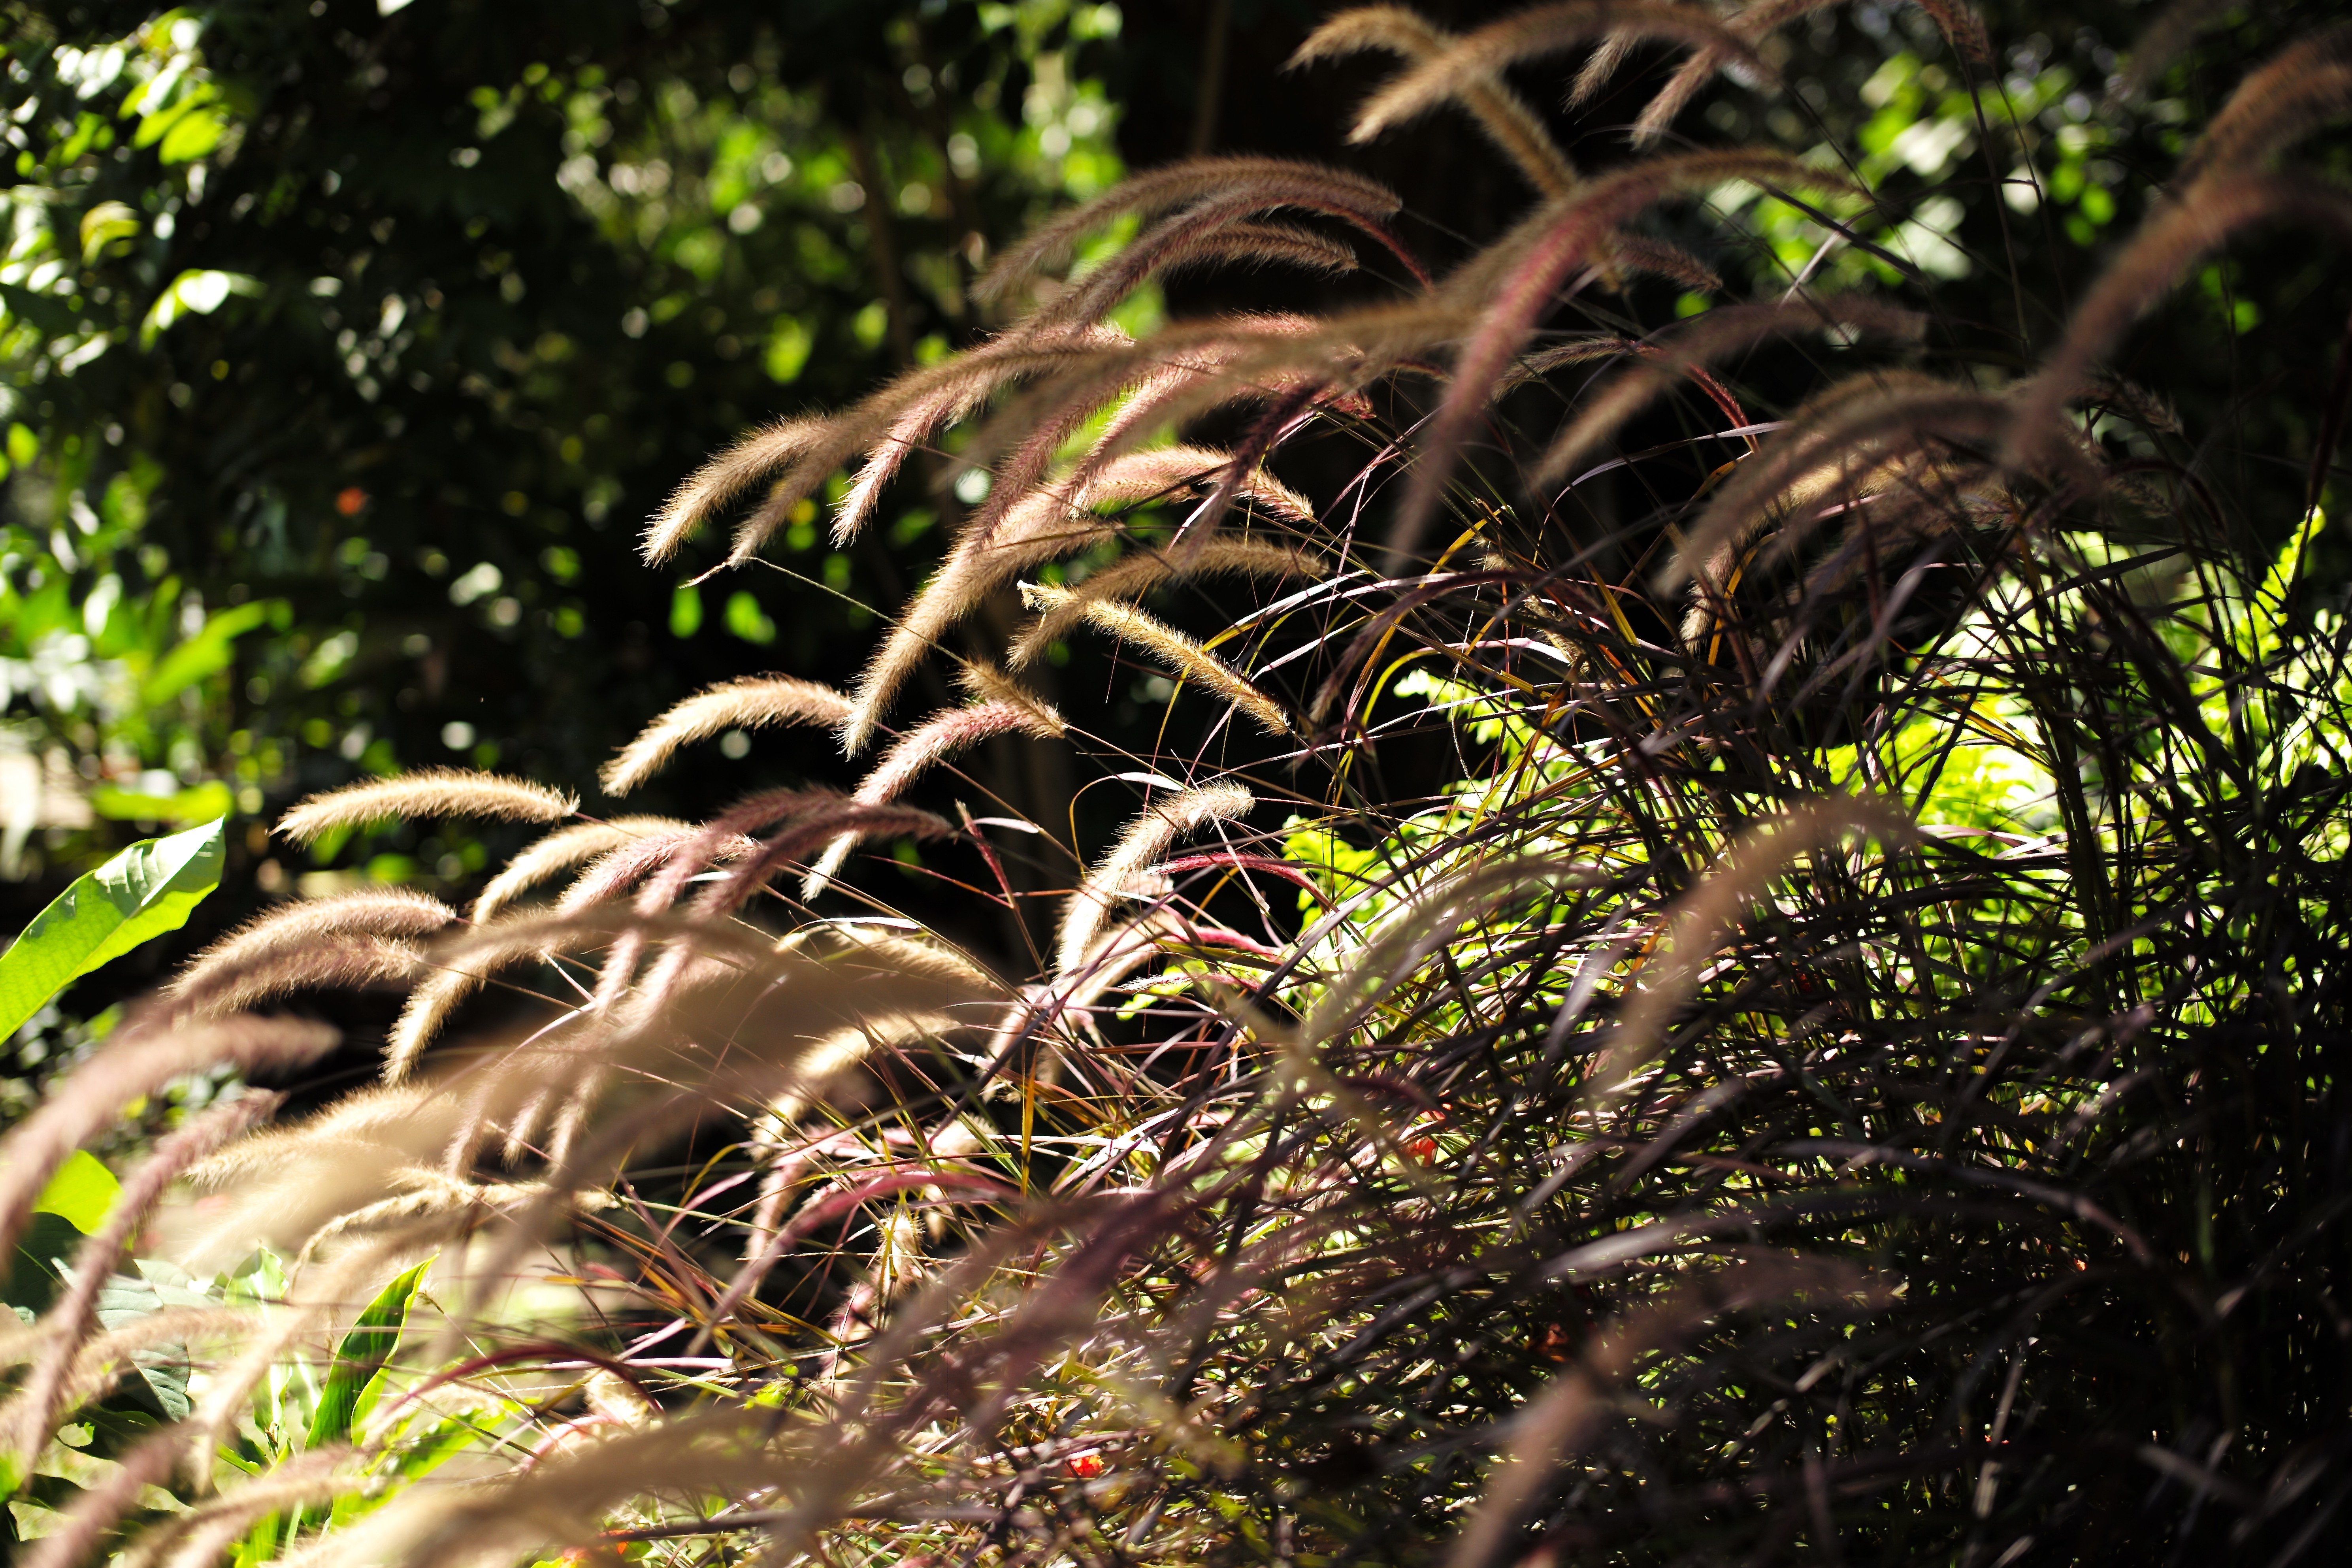
tree, nature, forest, grass, branch, plant, sunlight, leaf, flower, travel, wildlife, green, jungle, autumn, africa, soil, botany, garden, flora, fauna, rainforest, tanzania, woodland, habitat, arusha, natural environment